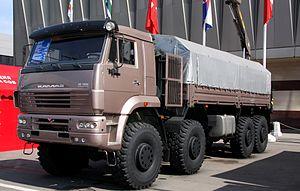
KamAZ-6560 est un camion militaire russe produit depuis 2005 par KamAZ.